Lisa's Substitute

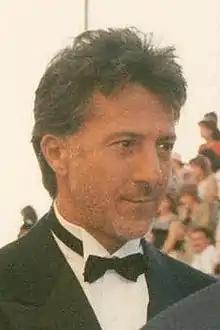
Dustin Hoffman was praised by critics for his role as Mr. Bergstrom.

In its original broadcast, "Lisa's Substitute" finished 43rd in the ratings for the week of April 22–28, 1991, with a Nielsen Rating of 11.1, equivalent to approximately ten million viewing households. It was the highest-rated show on Fox that week.